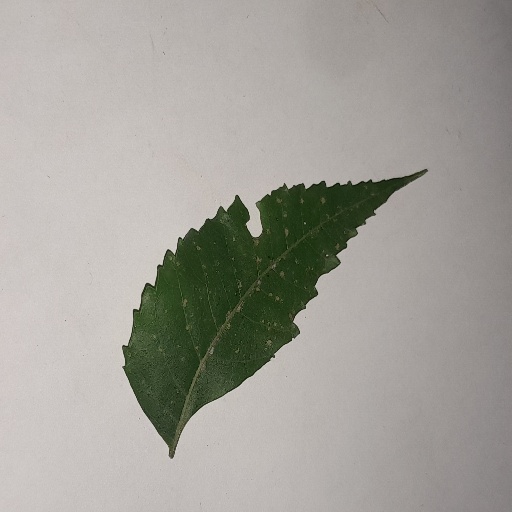
Species: Neem
Leaf condition: Powdery Mildew